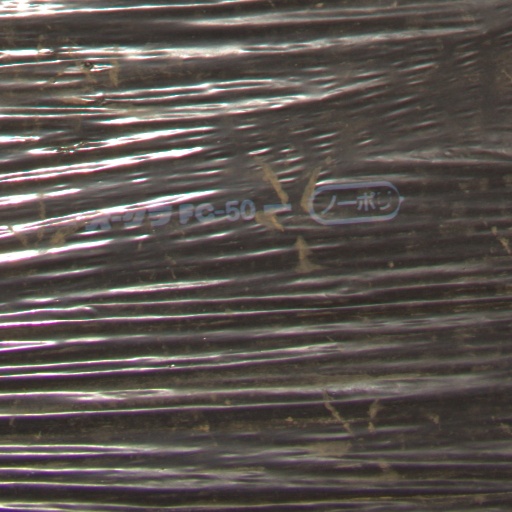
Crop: Jerusalem artichoke